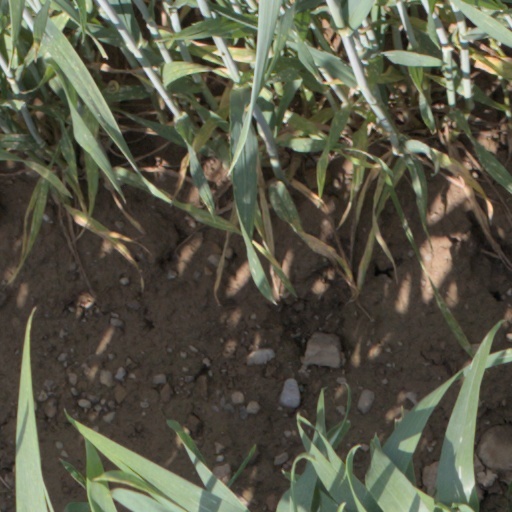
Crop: wheat